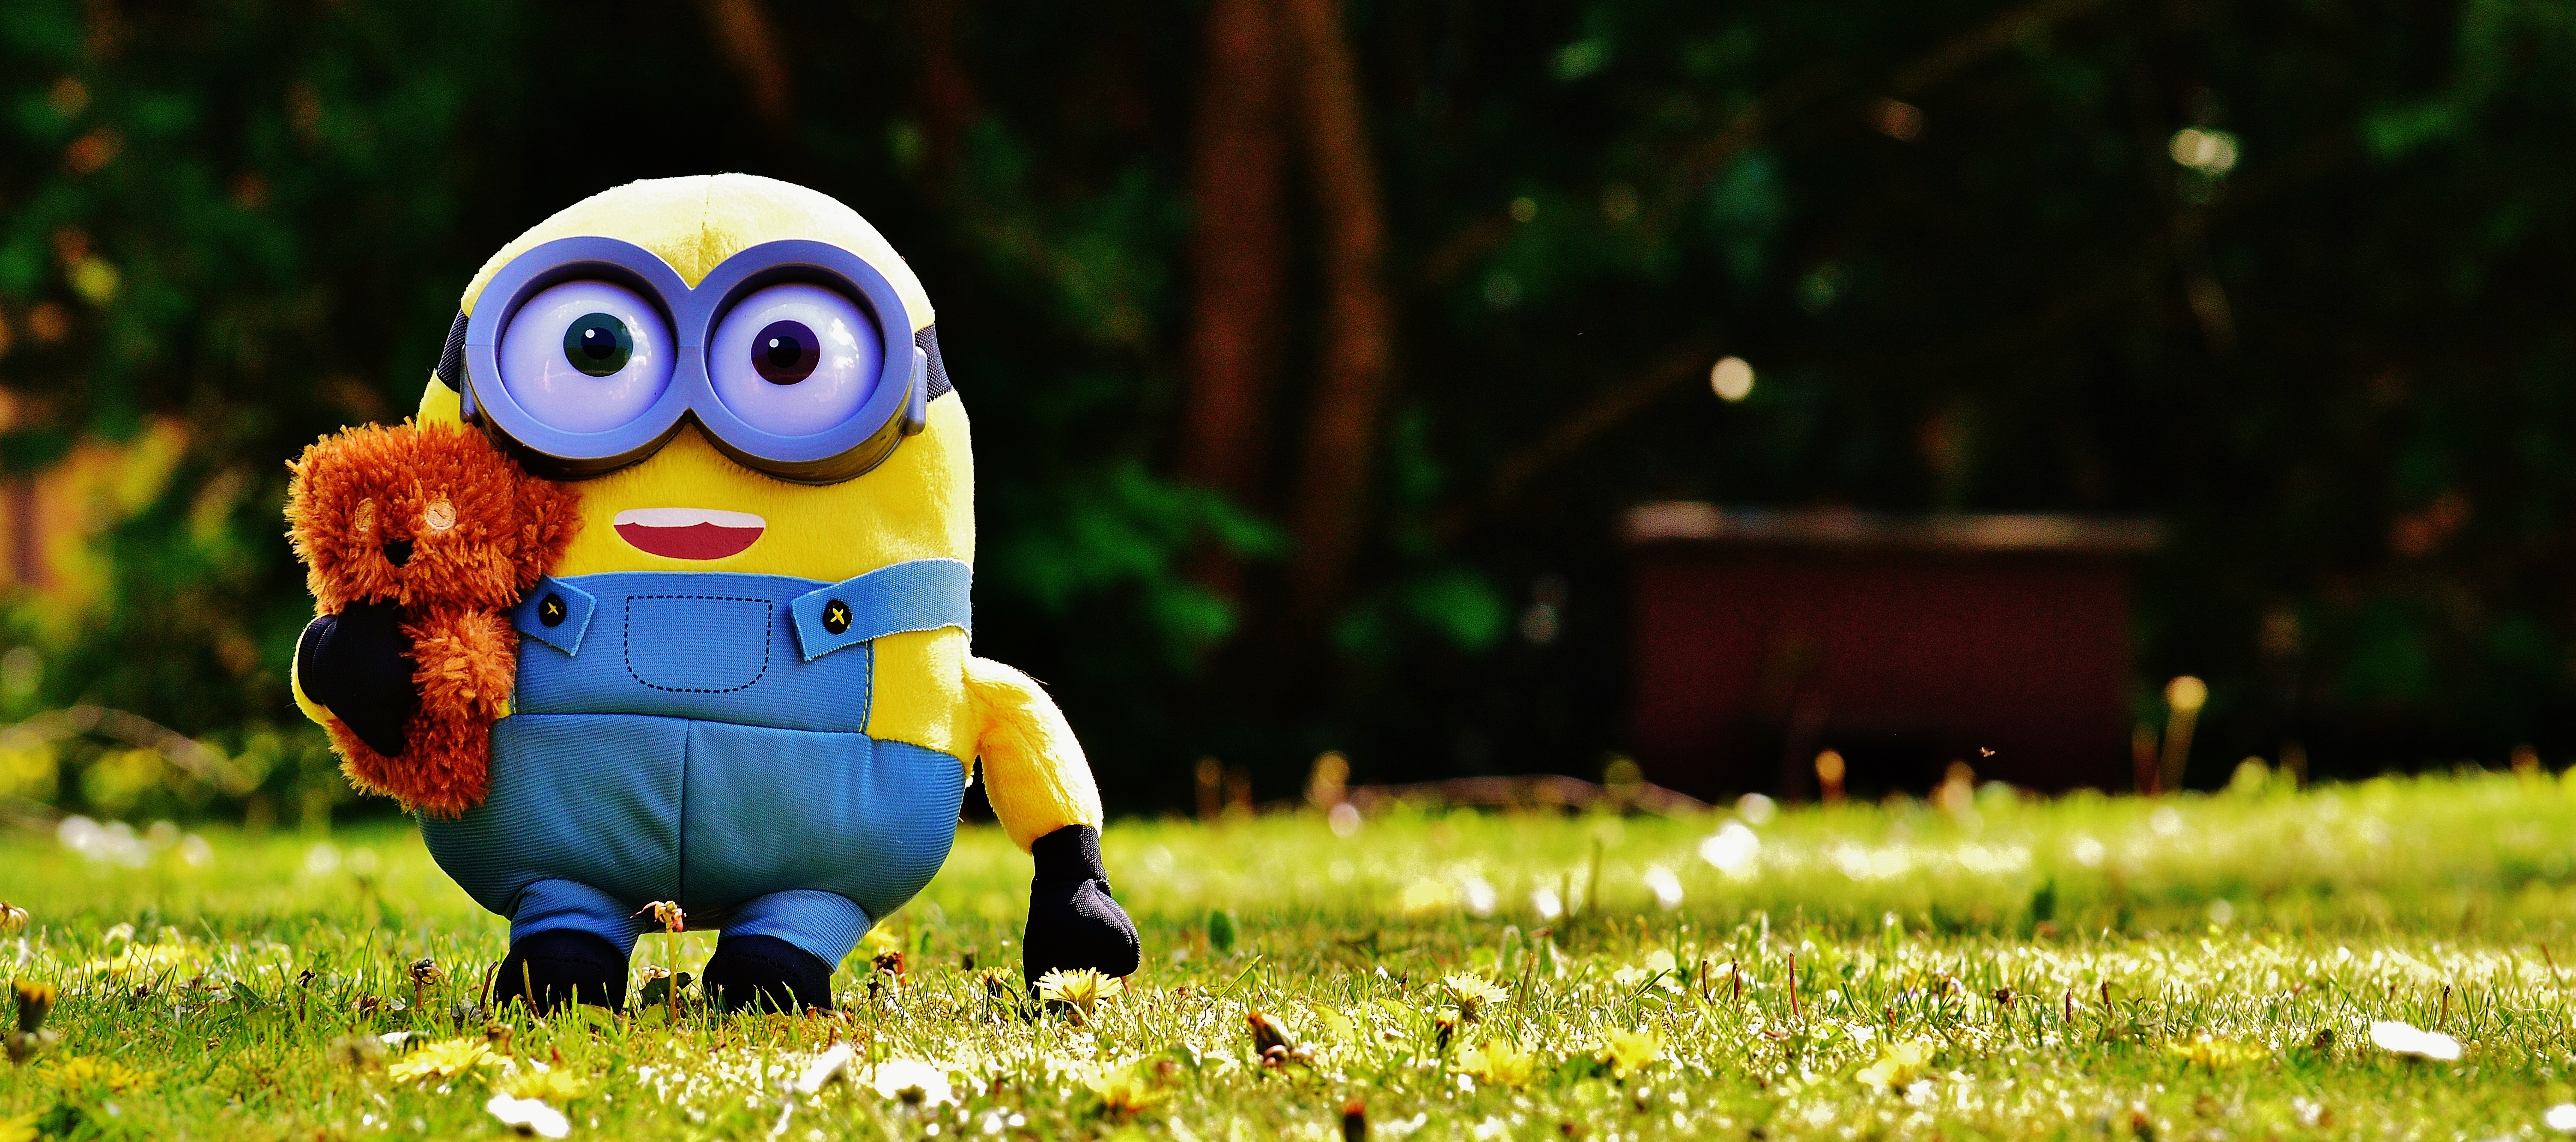
grass, lawn, flower, cute, green, toy, figure, funny, plush, stuffed animal, minion, soft toy